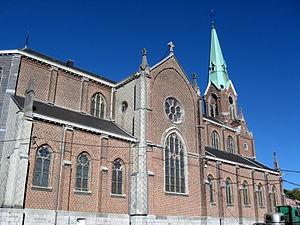
Eglise Saint-Martin à Petit-Rechain
Le diocèse de Liège, dans la province de Liège en Belgique, compte 529 paroisses. Ces paroisses sont regroupées en unité pastorale, et certaines unités pastorales forment l'un des 17 doyennés.
Petit-Rechain est une section de la ville belge de Verviers située en Région wallonne dans la province de Liège.